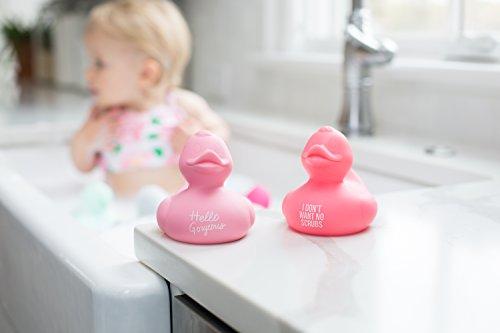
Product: Bella Tunno No Scrubs Wonder Duck
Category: Toys & Games | Baby & Toddler Toys | Bath Toys
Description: Play time personality.
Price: $10.53